William Jacob Heller House

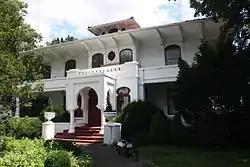
William Jacob Heller House. August 2013.

The William Jacob Heller House is an historic, American home that is located in Easton, Northampton County, Pennsylvania.